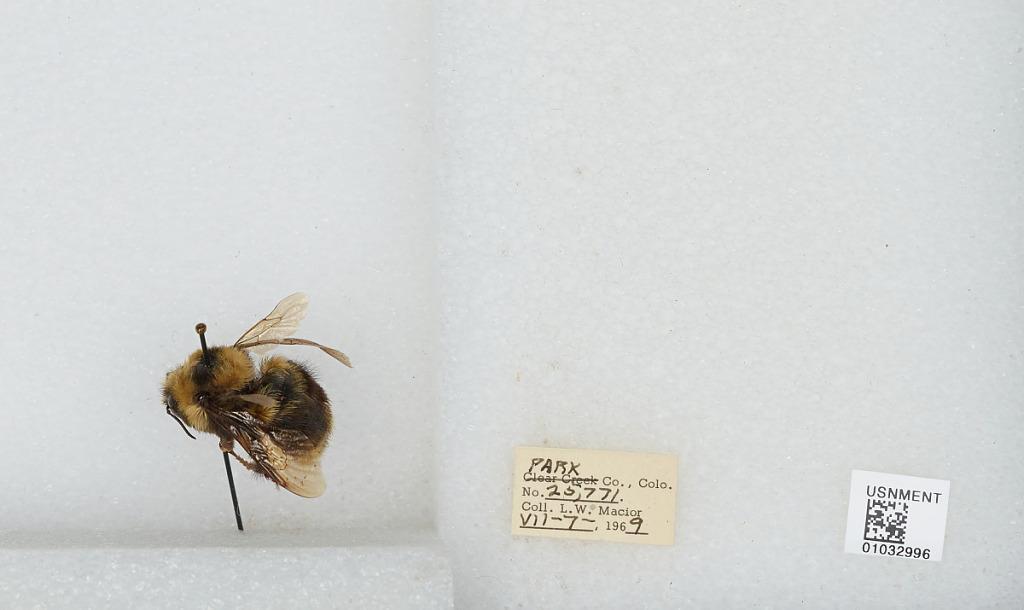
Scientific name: Bombus (Cullumanobombus) rufocinctus Cresson
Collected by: L. Macior
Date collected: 1969-7-7
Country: United States
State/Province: Colorado
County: Park
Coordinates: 40.3533, -106.919